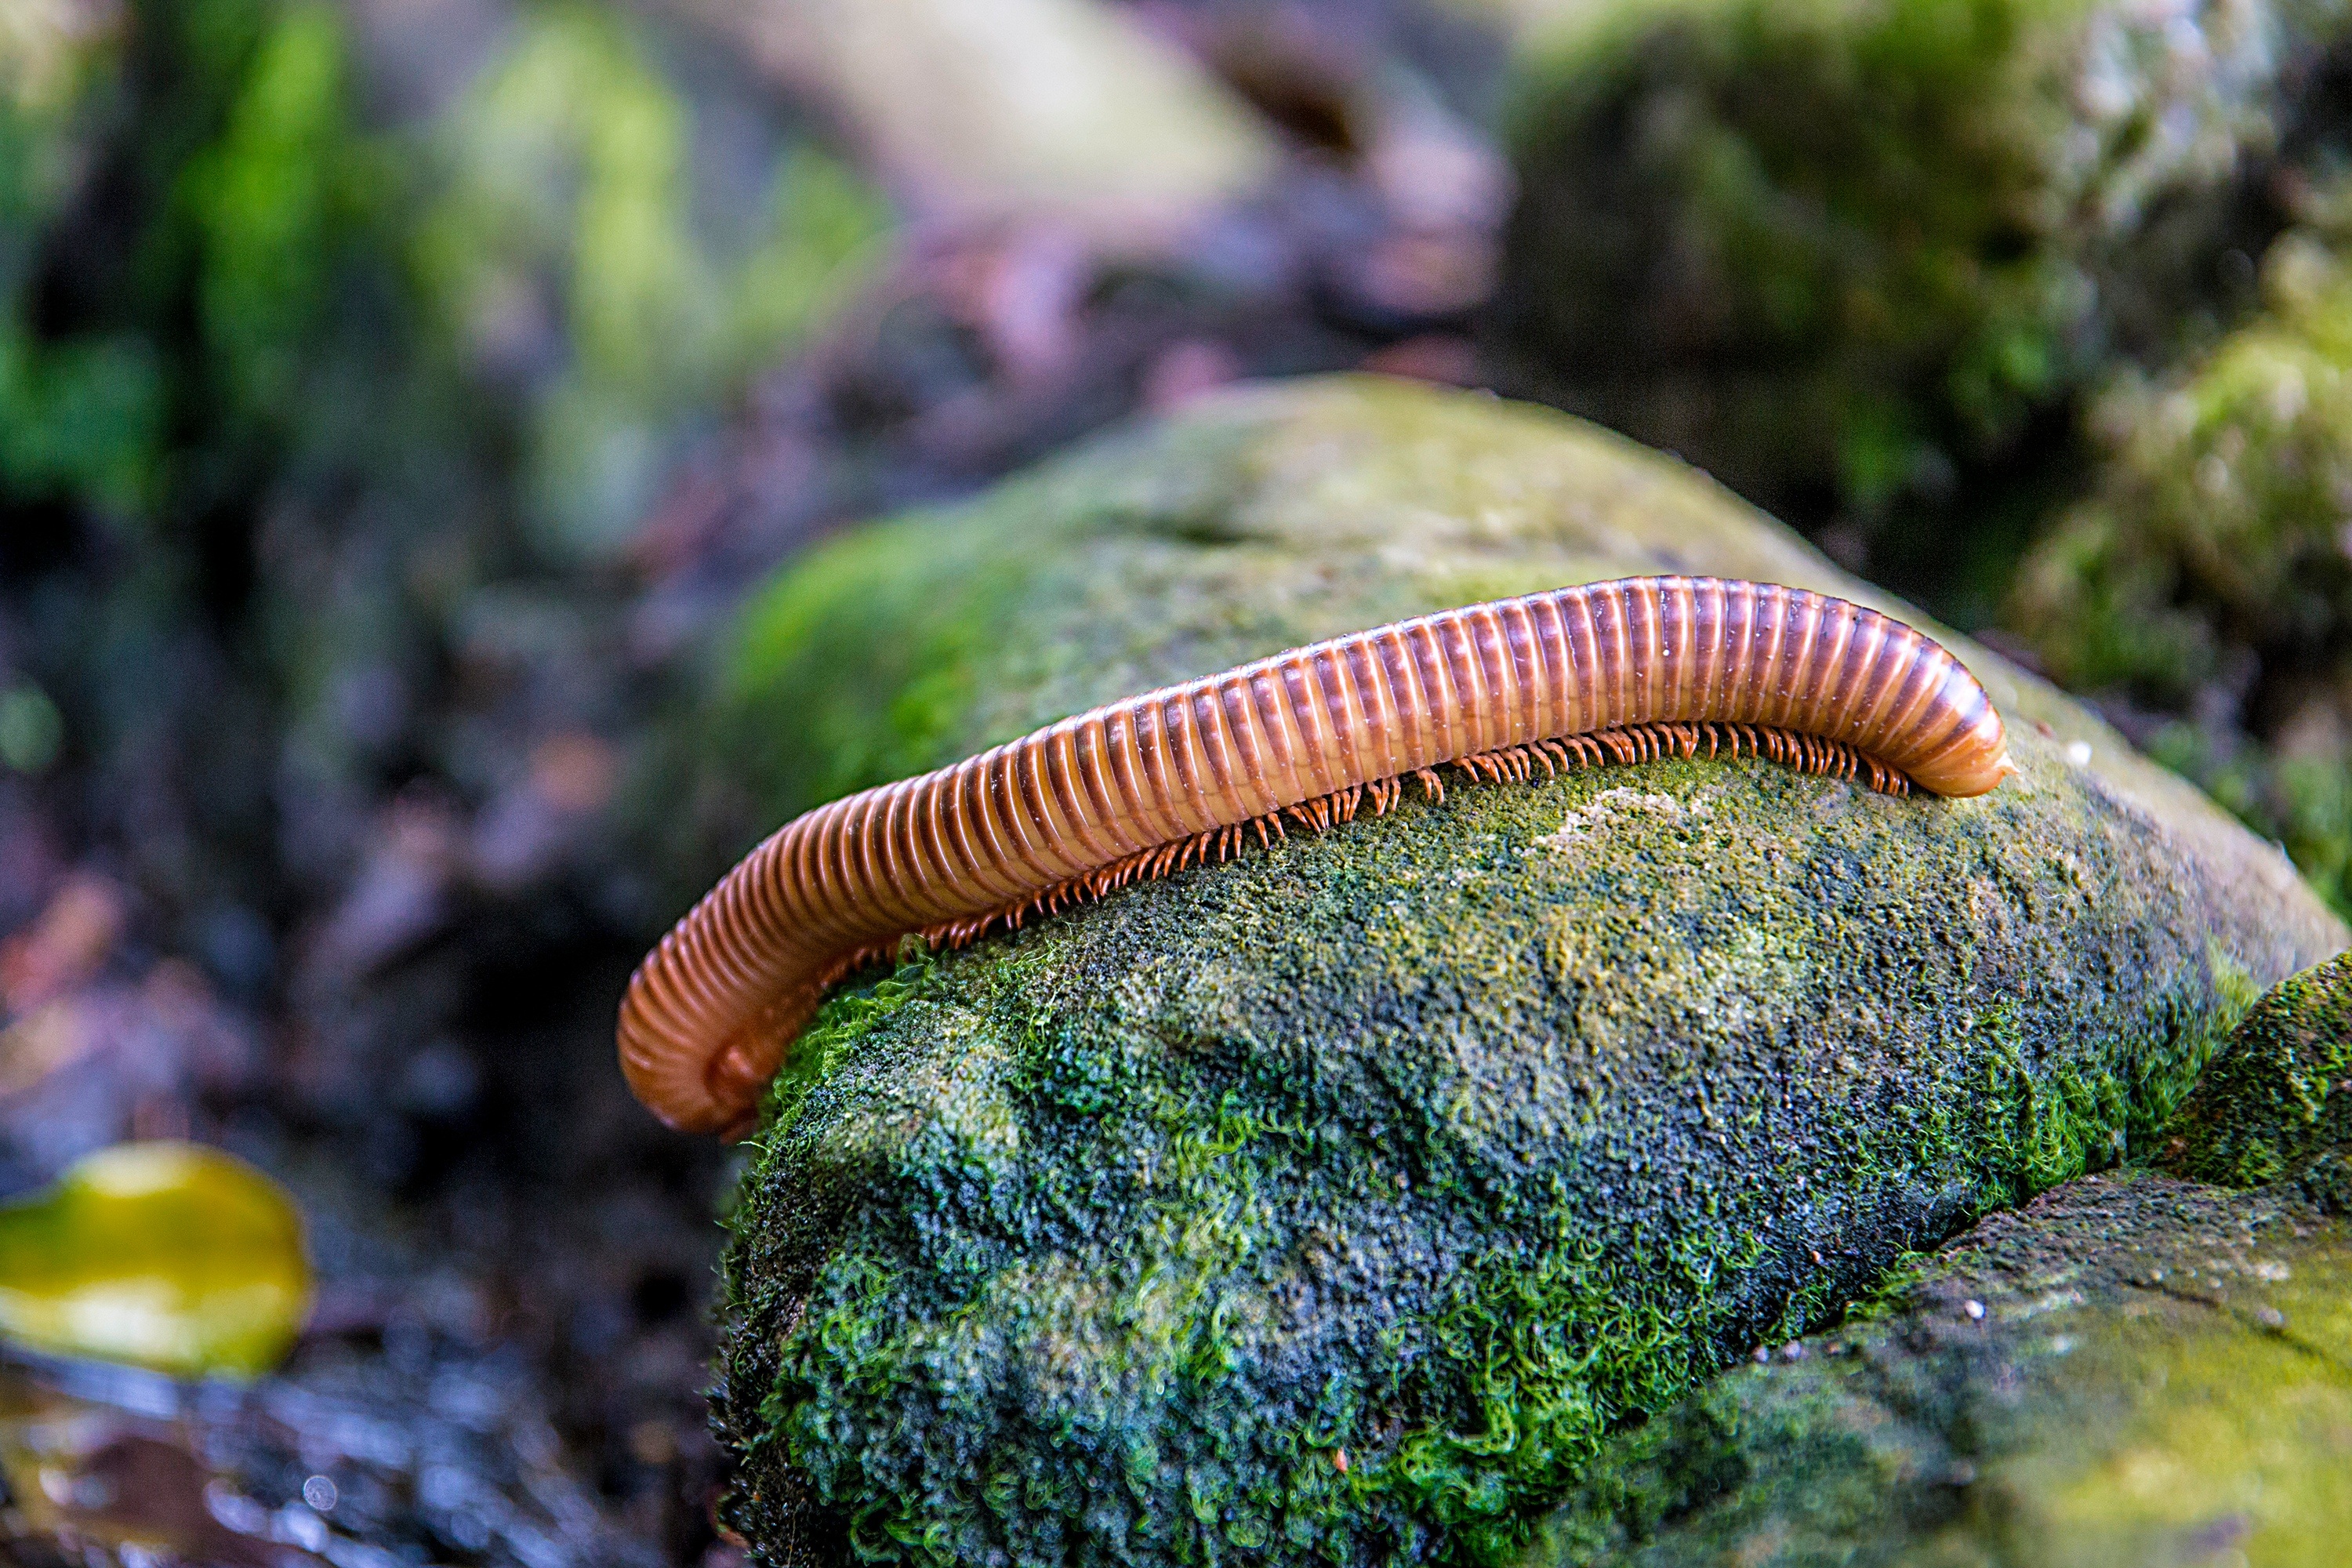
nature, forest, wildlife, green, biology, fauna, invertebrate, close up, slug, macro photography, inhabited, marine biology, kingkue, a hundred legs